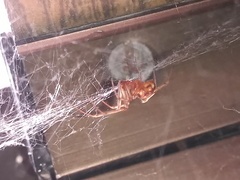
Species: Parasteatoda_tepidariorum